Toton

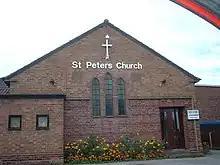

Toton has three churches: St. Peter's (Church of England), the Church of Jesus Christ of Latter-day Saints and Toton Methodist Church. Toton Methodist Church and St. Peter's are in a covenanted "Churches Together" relationship, working together frequently on various community activities.